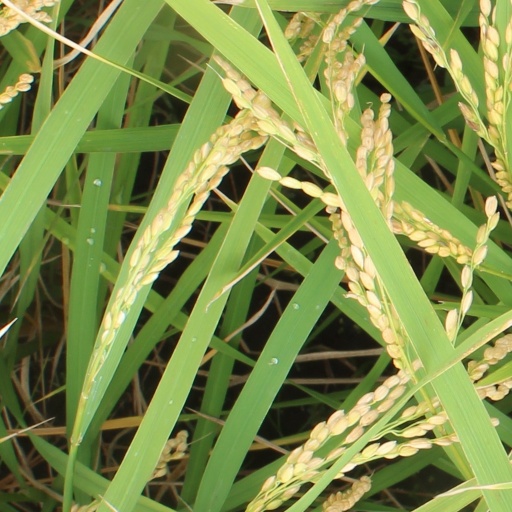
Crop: rice